Xenofon Markopoulos

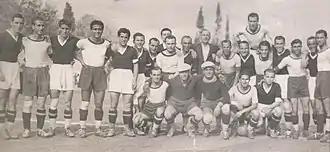
Players of AEK Athens and PAOK before the 1939 Cup final

Following the events of the Asia Minor Disaster and after the settlement of his family in Kalogreza in 1922, Markopoulos started playing football at Pamvyzantinos Kalogreza. In 1938 he transferred to AEK Athens. On 3 July 1949, he played in the Cup final against Panathinaikos, at Leoforos Alexandras Stadium, where AEK won the title. He was consiedered a specialist in scoring goals with headers. He played at AEK Athens until the end of his career in 1951, at the age of just 30, winning 2 consecutive Panhellenic Championships, 3 Cups and 4 Athens FCA Championships, including the first domestic double in by a Greek club in 1939.